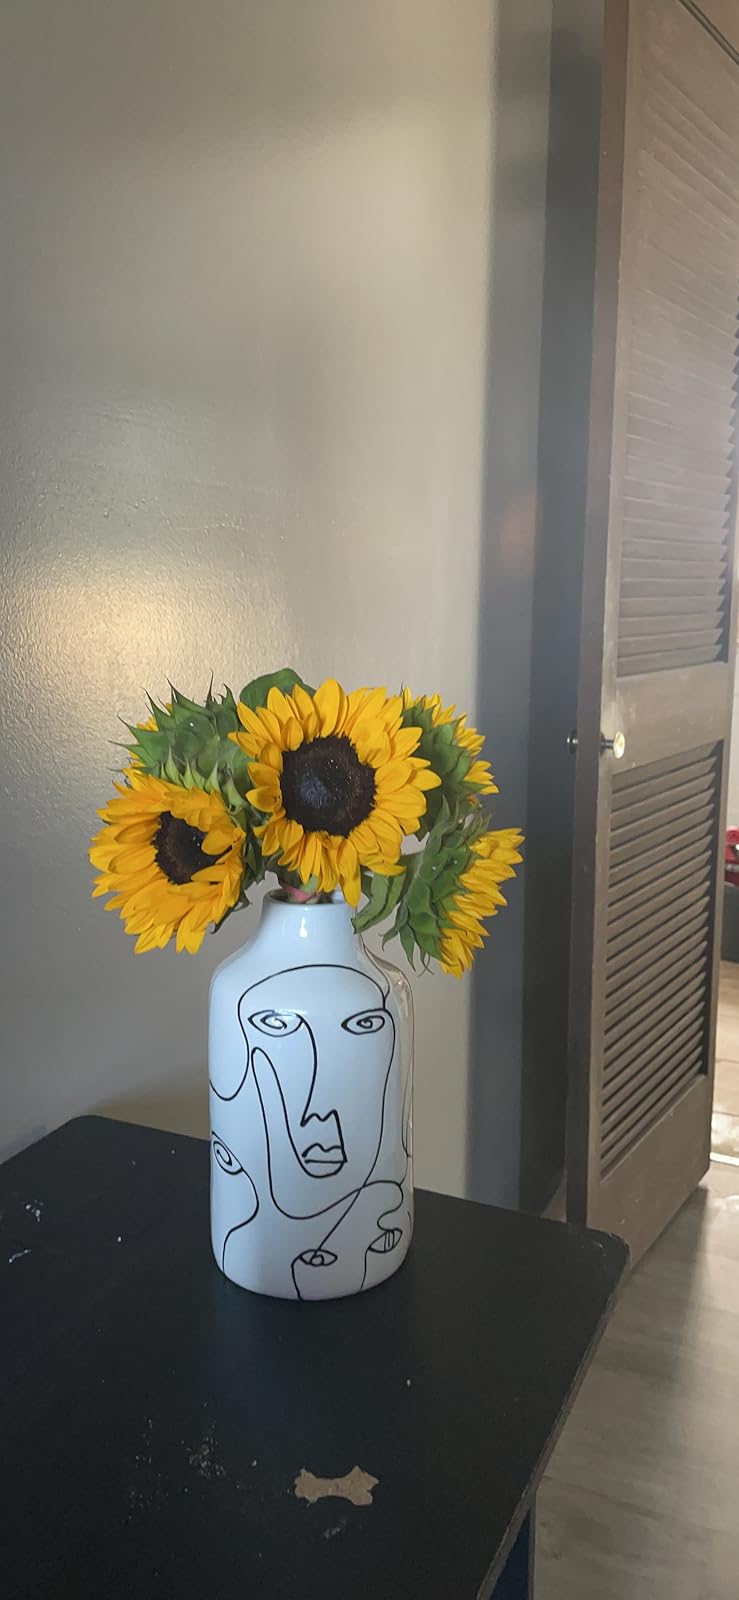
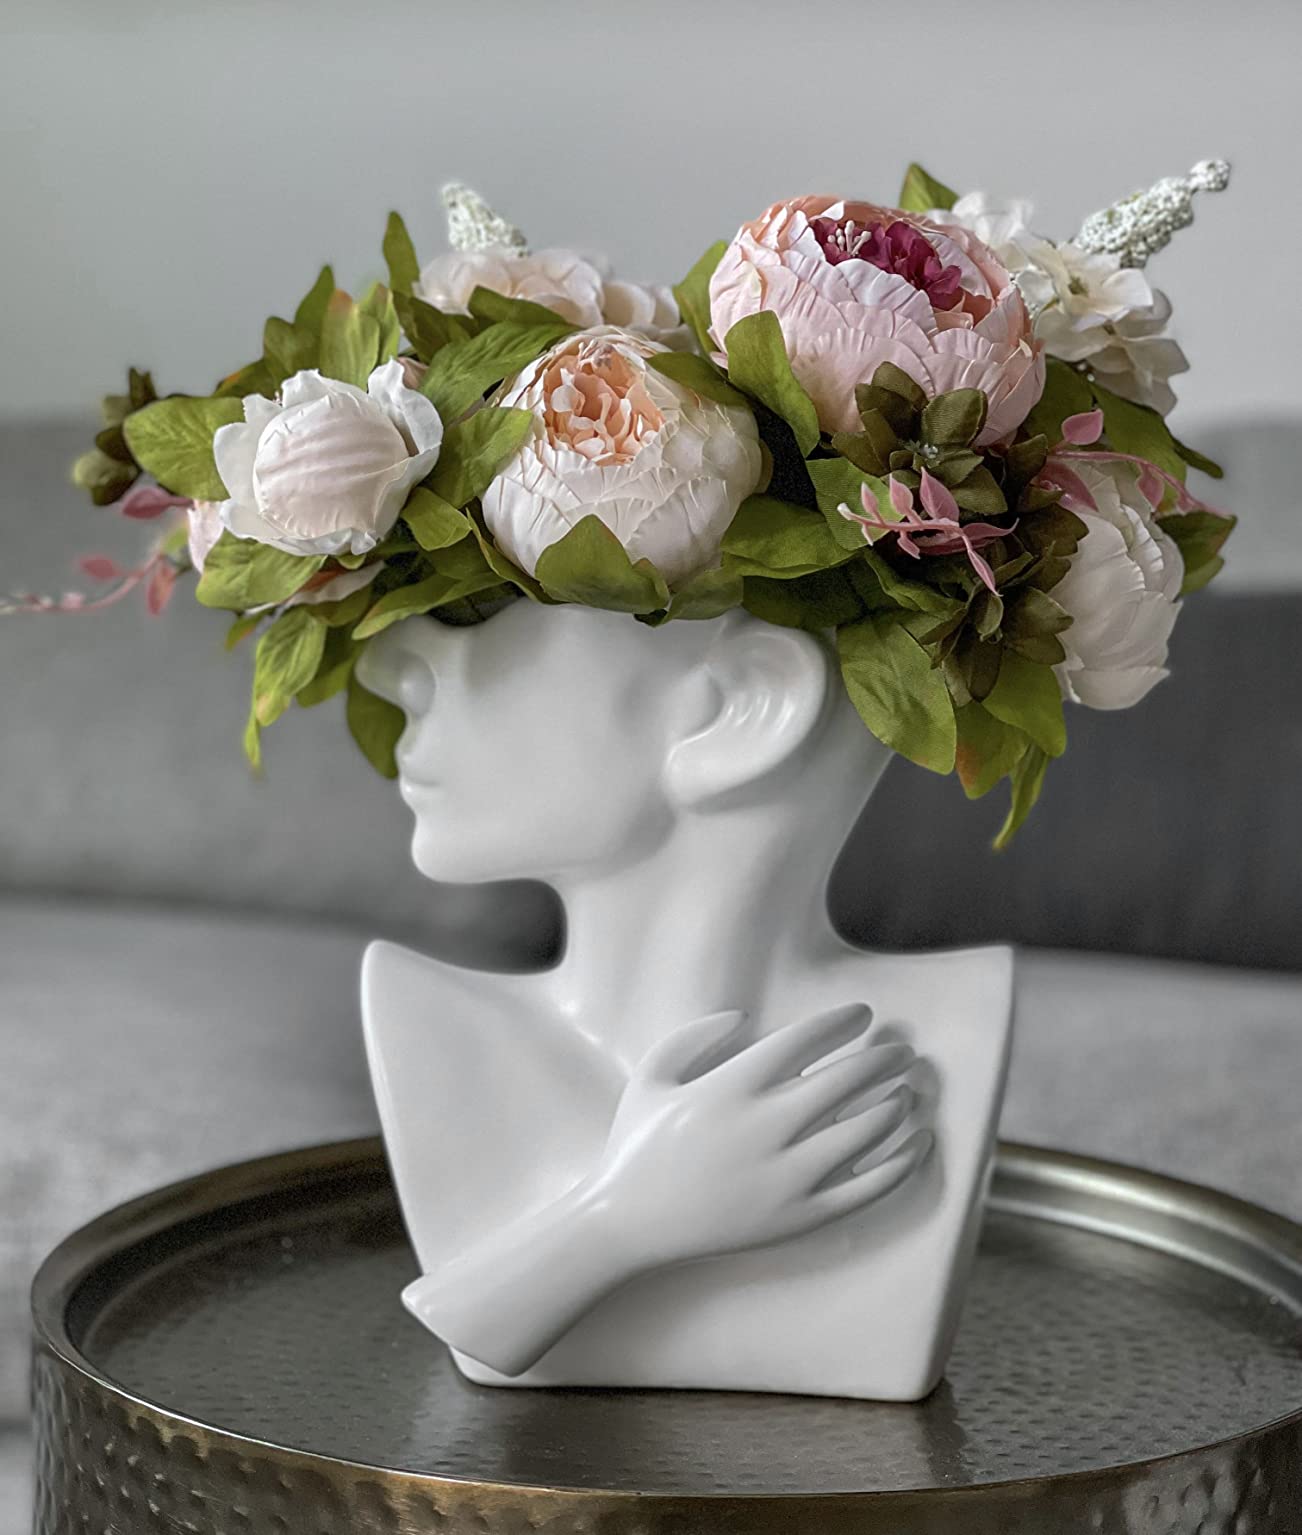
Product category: vase
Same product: no